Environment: real
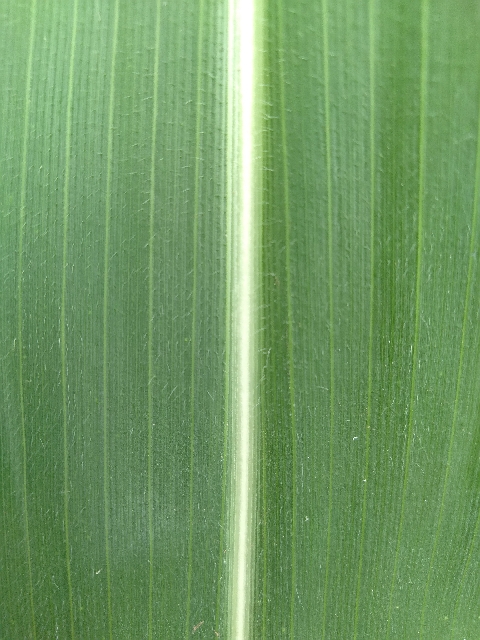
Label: healthy